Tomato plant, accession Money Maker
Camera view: vertical (180 deg); turntable rotation: 150 degrees
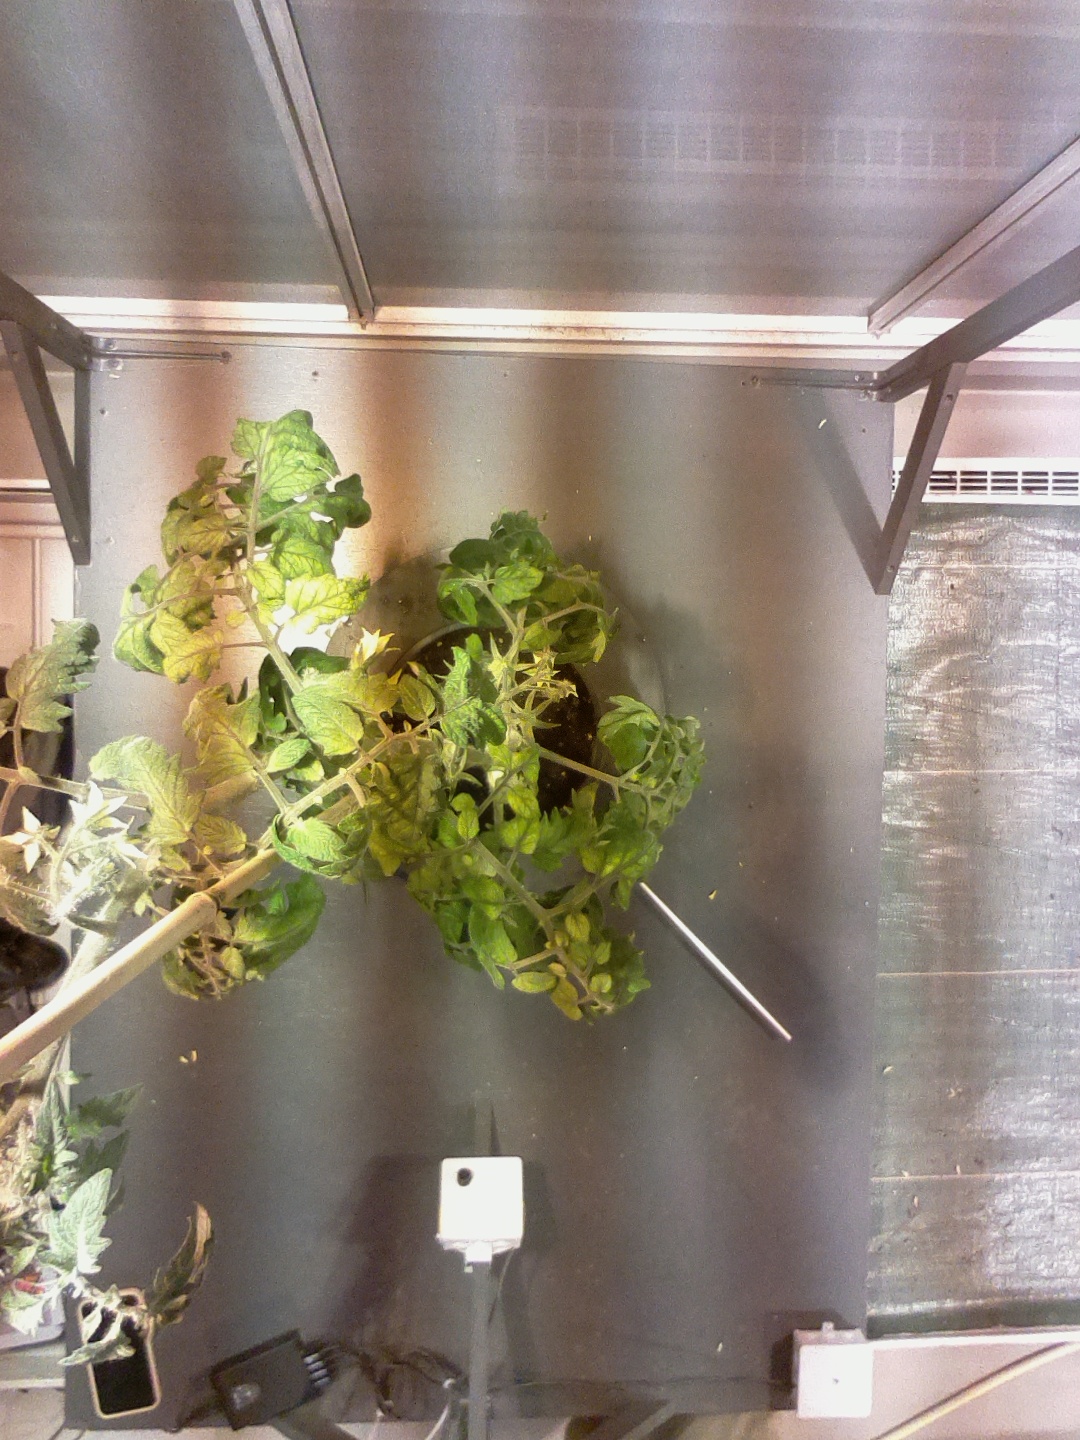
BBCH growth stage 70: Fruits at the main stem or branches visibles